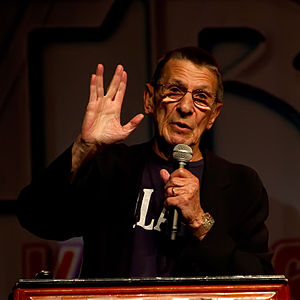
Leonard Nimoy
Nimoy der giver en såkaldt Vulcan-hilsen
Leonard Simon Nimoy var en amerikansk skuespiller, filminstruktør, digter, musiker og fotograf. Han var bedst kendt for at have spillet rollen som Spock i den amerikanske tv-serie Star Trek, og senere i de efterfølgende film.